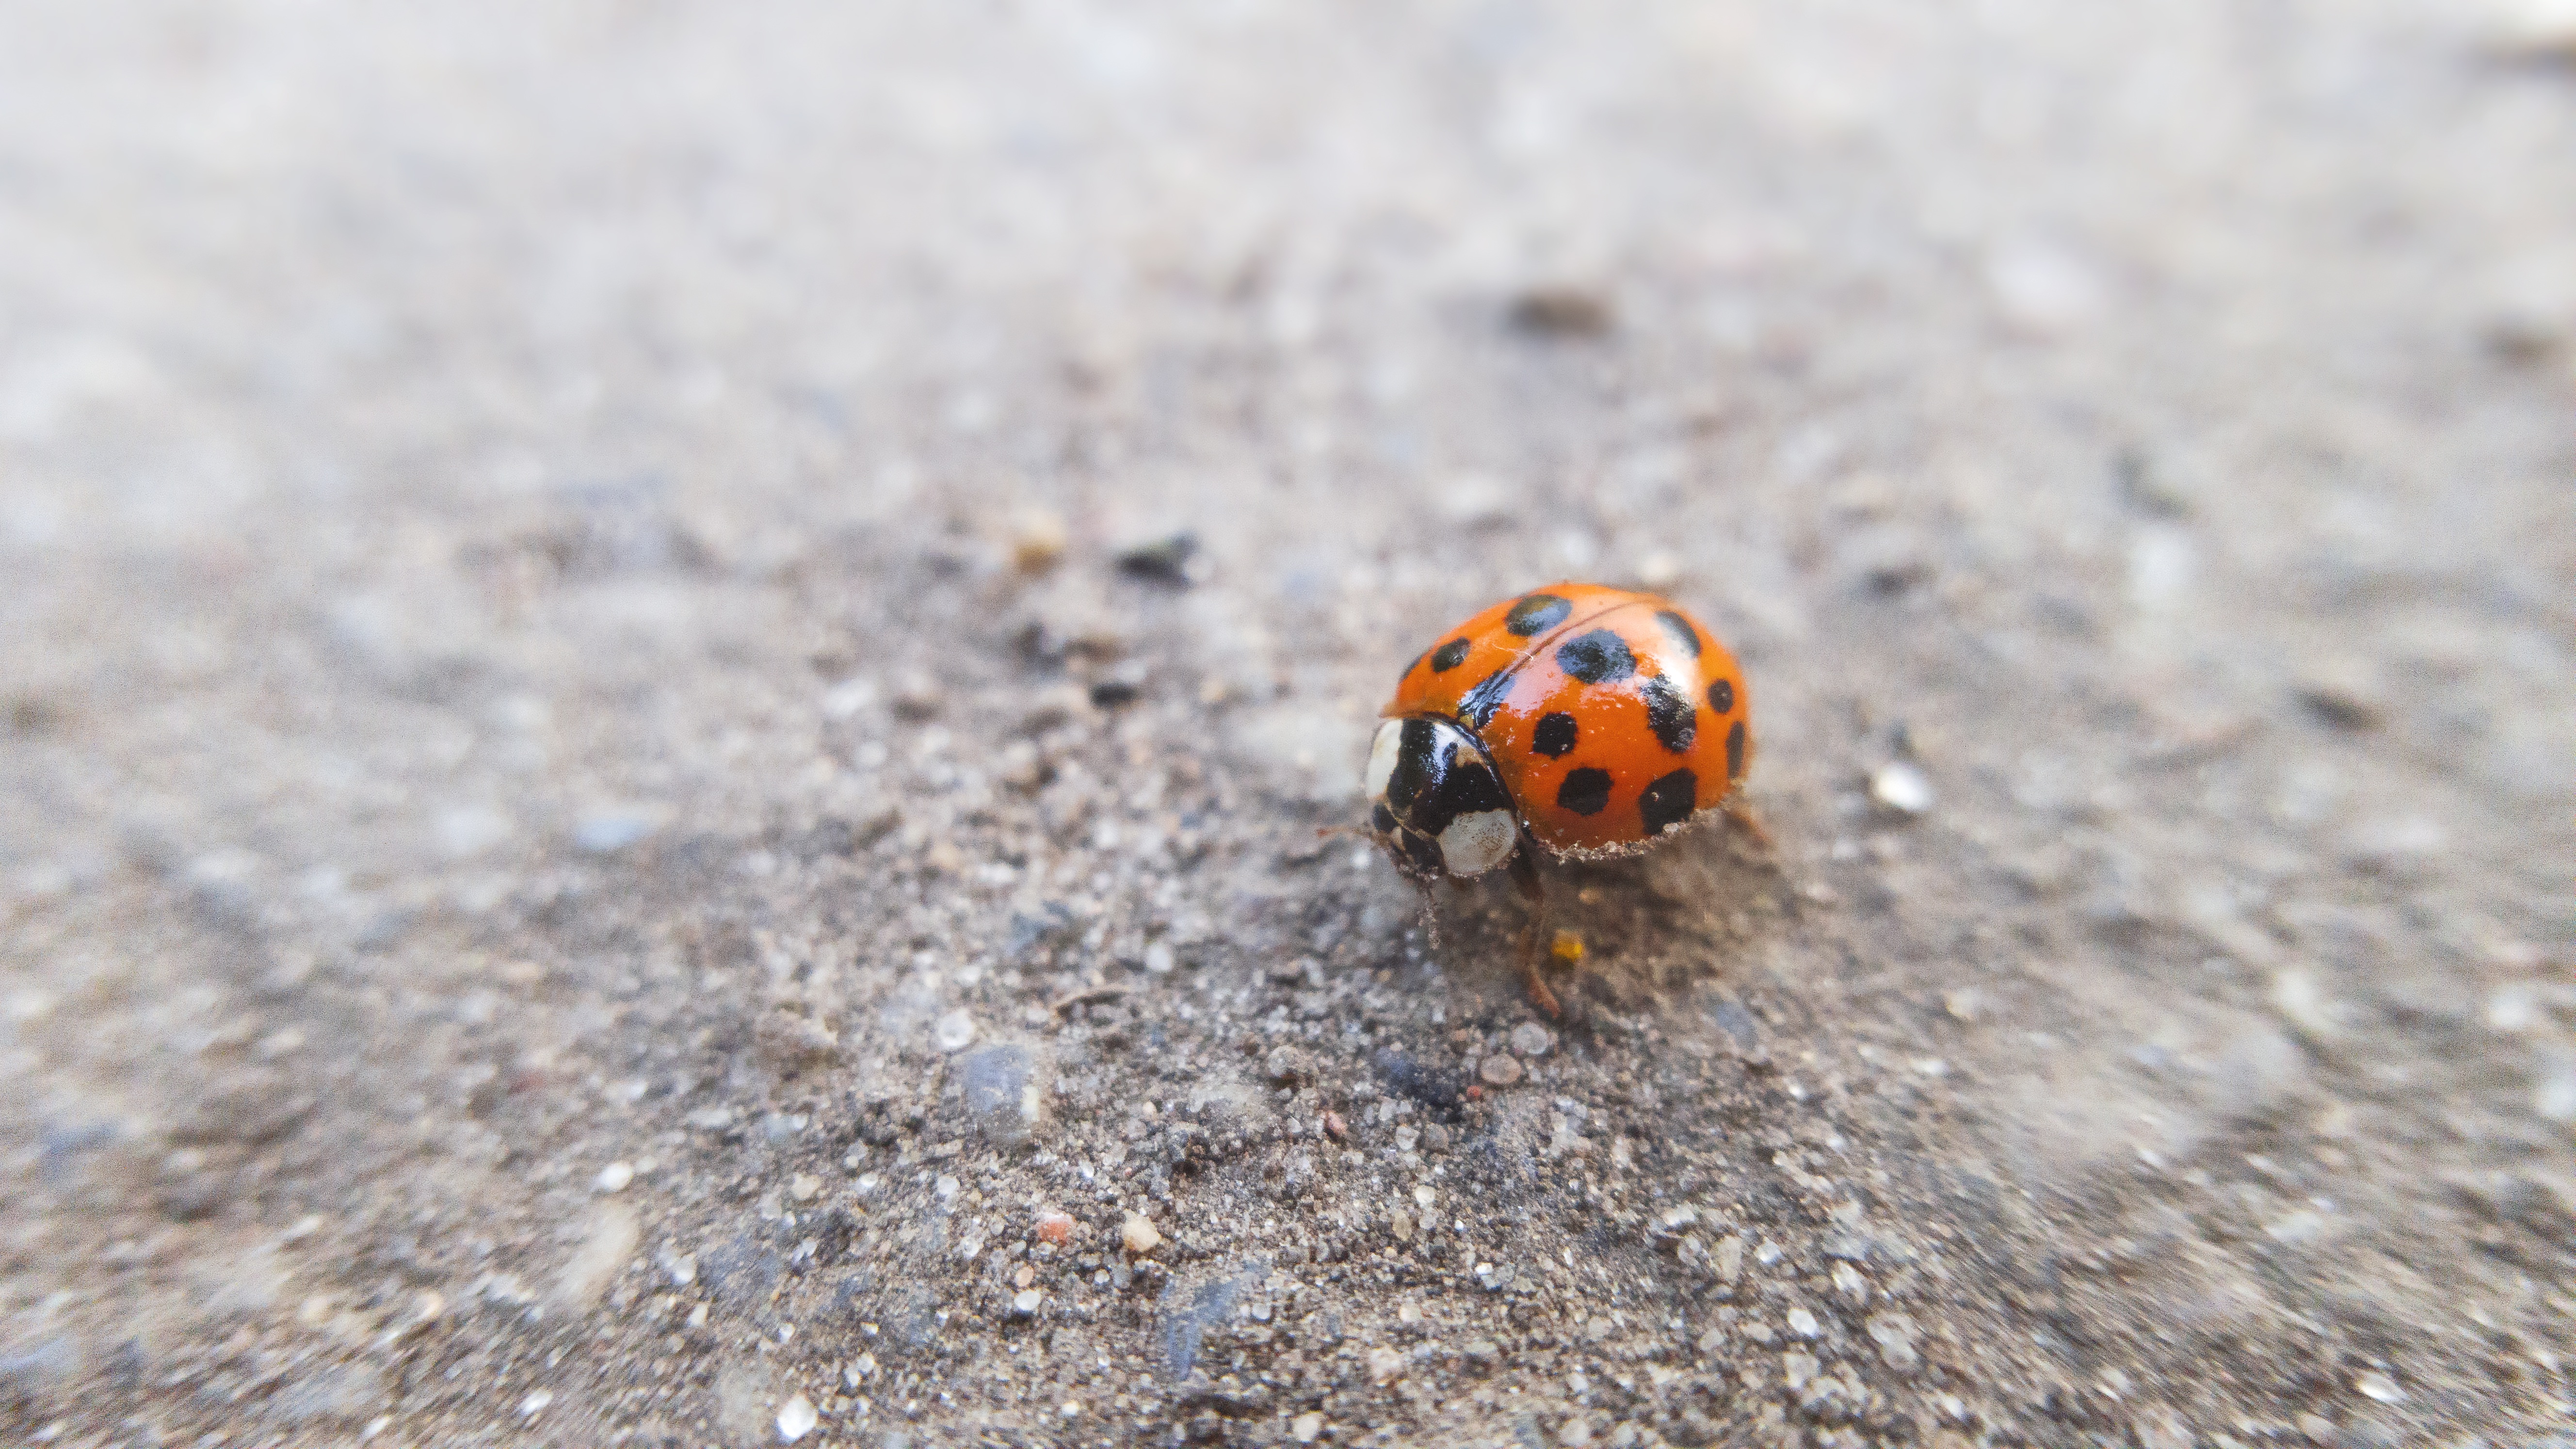
insect, fauna, beetle, close up, macro photography, invertebrate, ladybird, wildlife, dung beetle